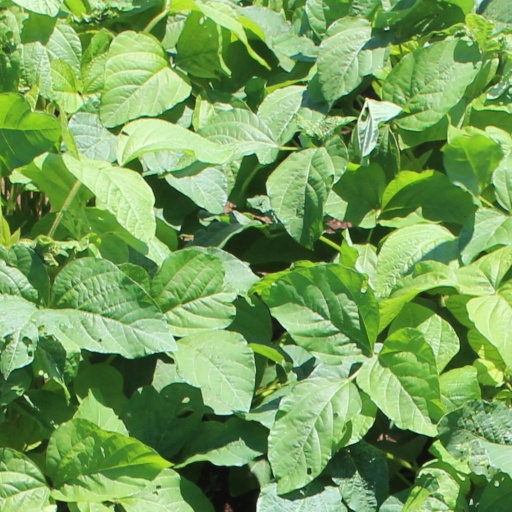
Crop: soybean